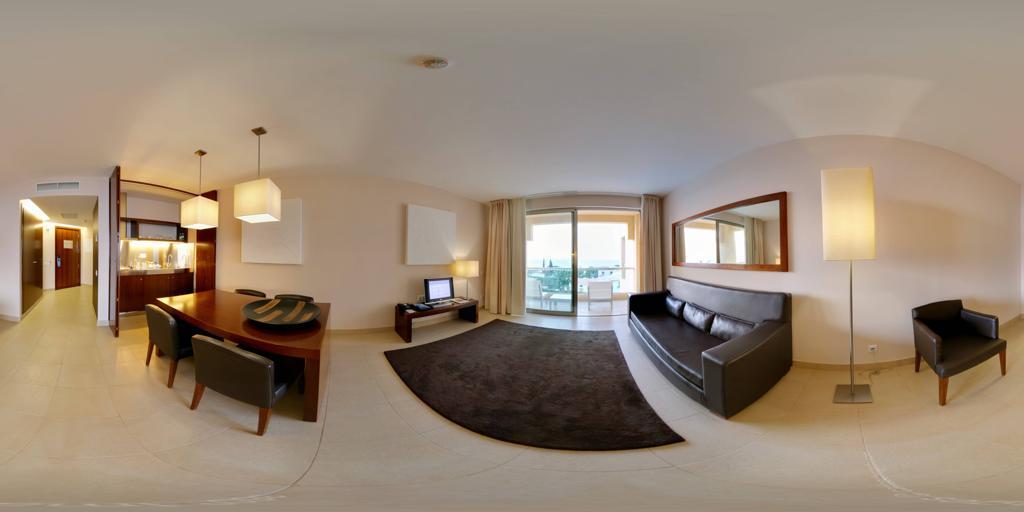
Referred object: the framed mirror above the sofa

Referred object: turn slightly right to face the black leather sofa

Referred object: the floor lamp opposite the dining table